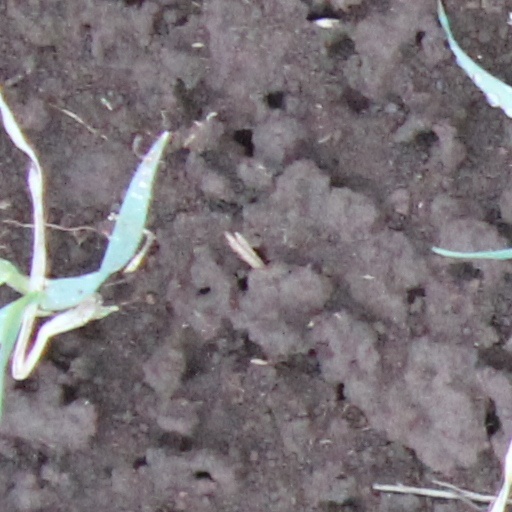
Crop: wheat